Battle of Poison Spring

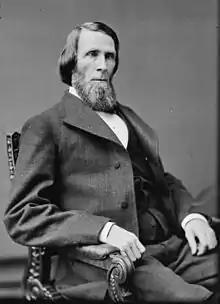
Brigadier General Samuel Bell Maxey, the Confederate commander

Early on the morning of April 17, Williams set out from Camden with 198 wagons. The wagon escort included 438 soldiers from the 1st Kansas Colored, as well as 195 cavalrymen taken from the 2nd Kansas Cavalry Regiment, 6th Kansas Cavalry Regiment, and 14th Kansas Cavalry Regiment, along with two 6-pounder James rifles from the 2nd Independent Battery Indiana Light Artillery. After an march, the Union troops reached the White Oak Creek area. About half of the corn had already been destroyed by the Confederates when the Union soldiers arrived. The corn was scattered in small amounts at farms in the area, necessitating wide patrols by Williams's command. As well as the corn, clothing and other belongings were looted from civilian residences in the area. On April 18, the Union column began its return to Camden. The captured materials were loaded into 141 wagons. That morning, east of White Oak Creek, Williams's men were joined by a relief column sent by Thayer. This consisted of 386 men from the 18th Iowa Infantry Regiment, 95 cavalrymen from the same units that Williams's cavalry contingent was drawn from, and two 12-pounder mountain howitzers manned by men of the 6th Kansas Cavalry. In total, the Union force now numbered 1,169 men, although many were straggling to engage in looting. Heavy fatigue was another cause of straggling, and Williams estimated that he had at most 1,000 men effective for combat.